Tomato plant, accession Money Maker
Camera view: horizontal (90 deg, fisheye); turntable rotation: 210 degrees
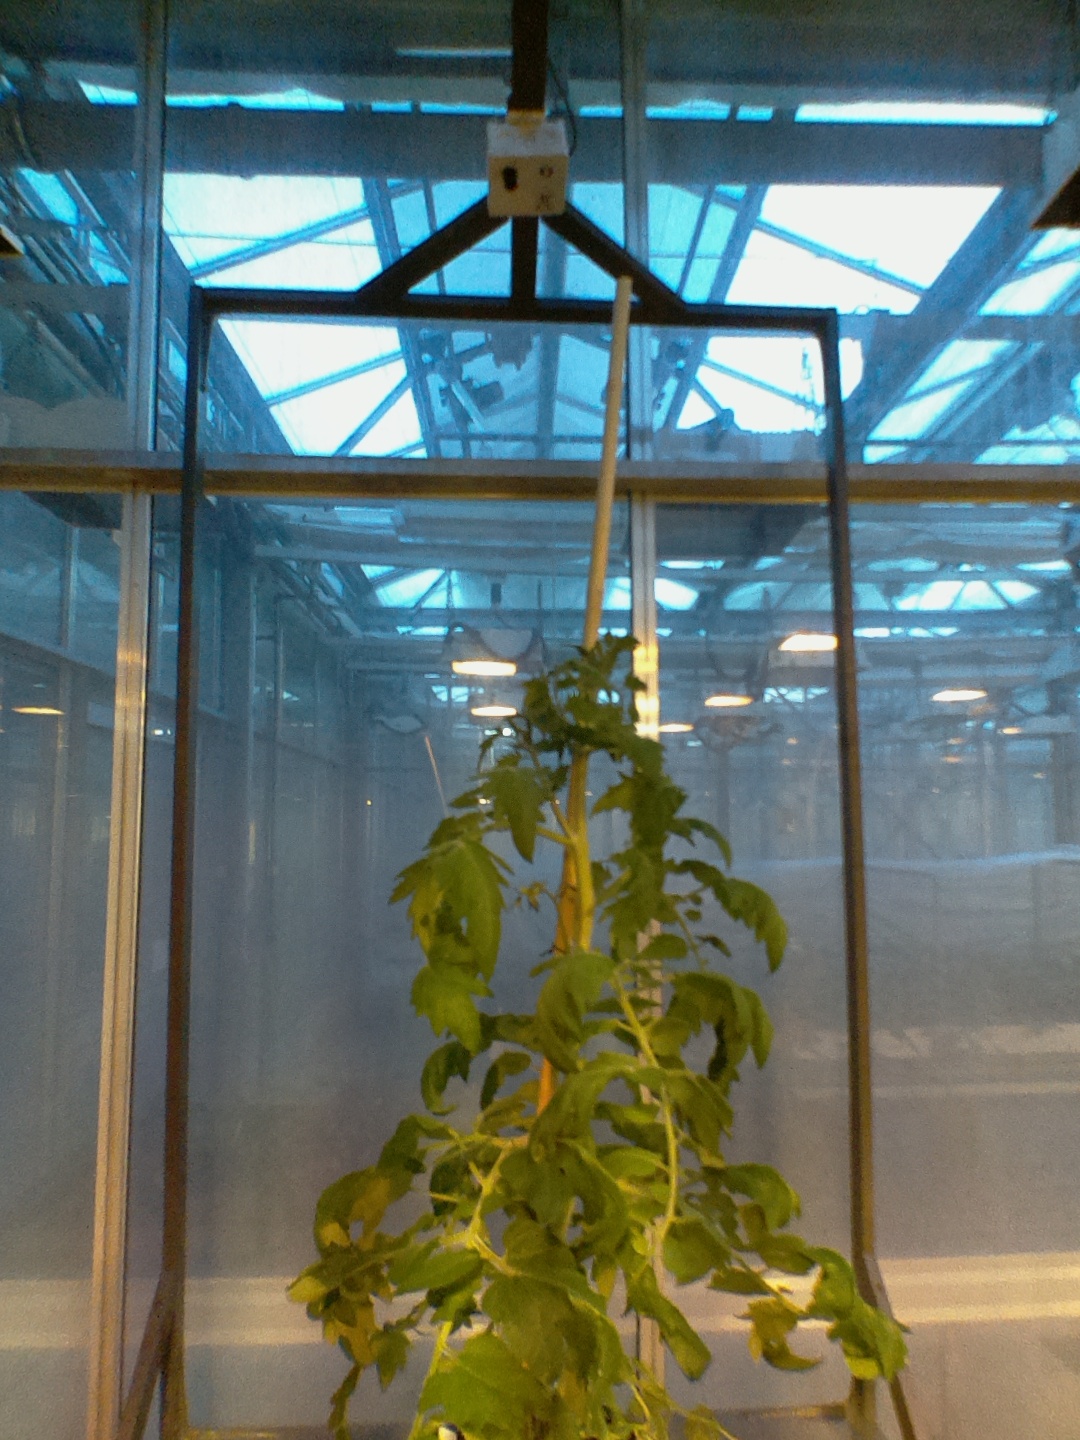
BBCH growth stage 62: 20%-30% of flowers open